Ziba Ganiyeva

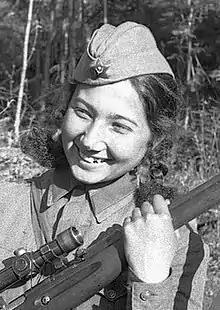

Ziba Pasha qizi Ganiyeva (20 August 1923 – 2010) was a Soviet sniper, reconnaissance scout, and radio operator in the Red Army. She killed at least 20 enemy soldiers in World War II. After the war, she starred in a movie and became a philologist.